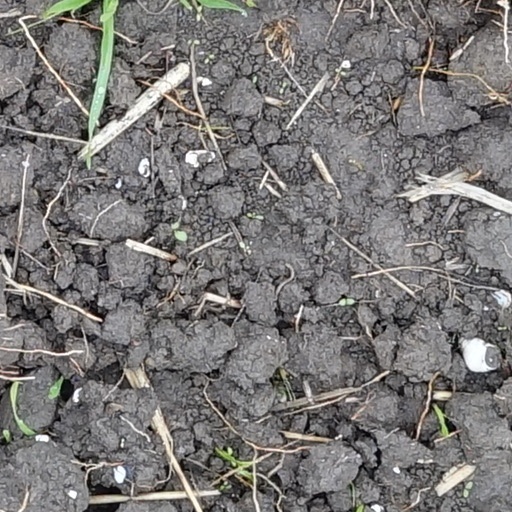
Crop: wheat